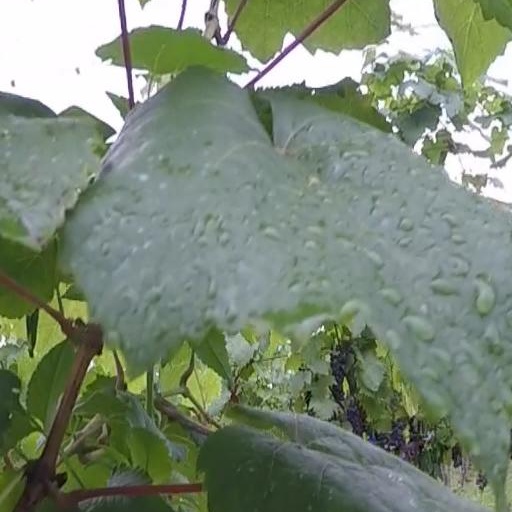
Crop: grape